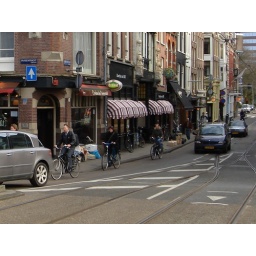
As the work day ends, as many people are commuting home on bike as by car.